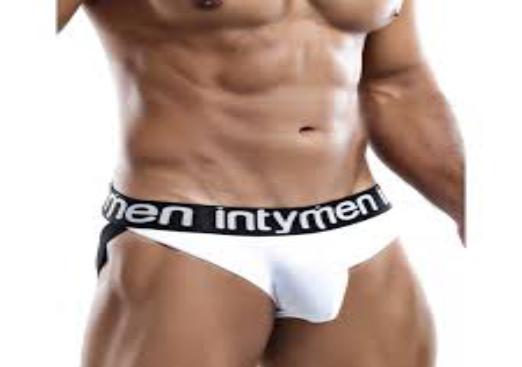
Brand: Intymen
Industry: Clothes